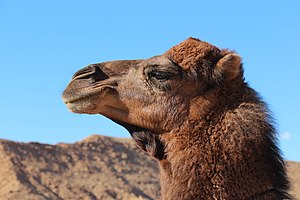
Dromedar / Biologi
Denne dromedar har tykke, dobbeltlagede øjenvipper og buskede øjenbryn.
Dromedaren tilhører familien Camelidae, men skelnes fra kamelen på at den kun har én pukkel mod kamelens to. Dromedaren levede oprindeligt vildt i Sahara og på den Arabiske Halvø. Den kaldes derfor også for "Arabian camel" på engelsk. I dag findes der ikke oprindelige vildtlevende bestande mere.